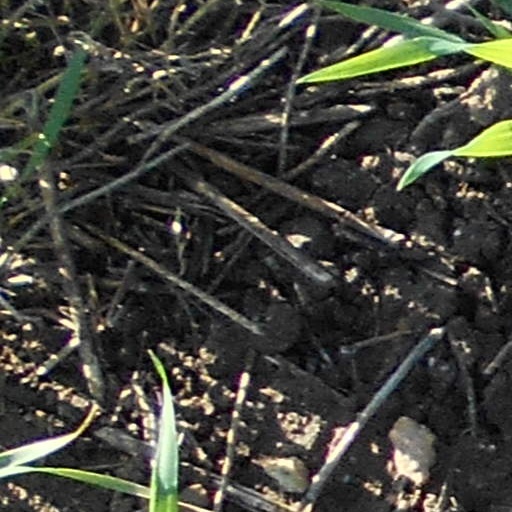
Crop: wheat